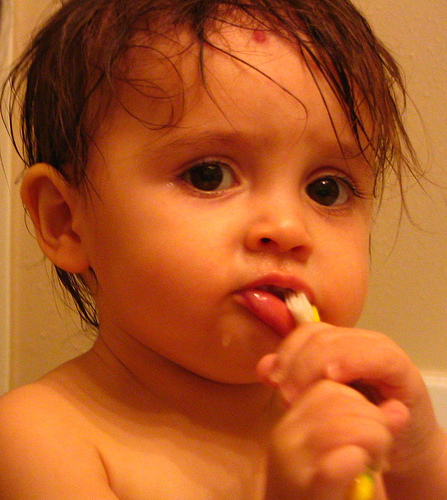
user: Given an image and a question. Answer the question in a short answer. Question: What was that item the child was holding used for? Short Answer:
assistant: brush teeth